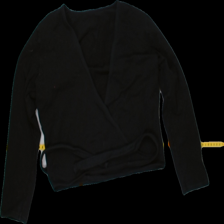
View: front
Type: Top
Category: Ladies
Brand: Not Applicable
Colors: Black
Material: 84% cotton, 16% acrylic
Pattern: Plain
Cut: V-collar, Cropped
Size: L
Trend: No trend
Stains: No
Damage: 0
Price range: 50-100
Recommended usage: Export